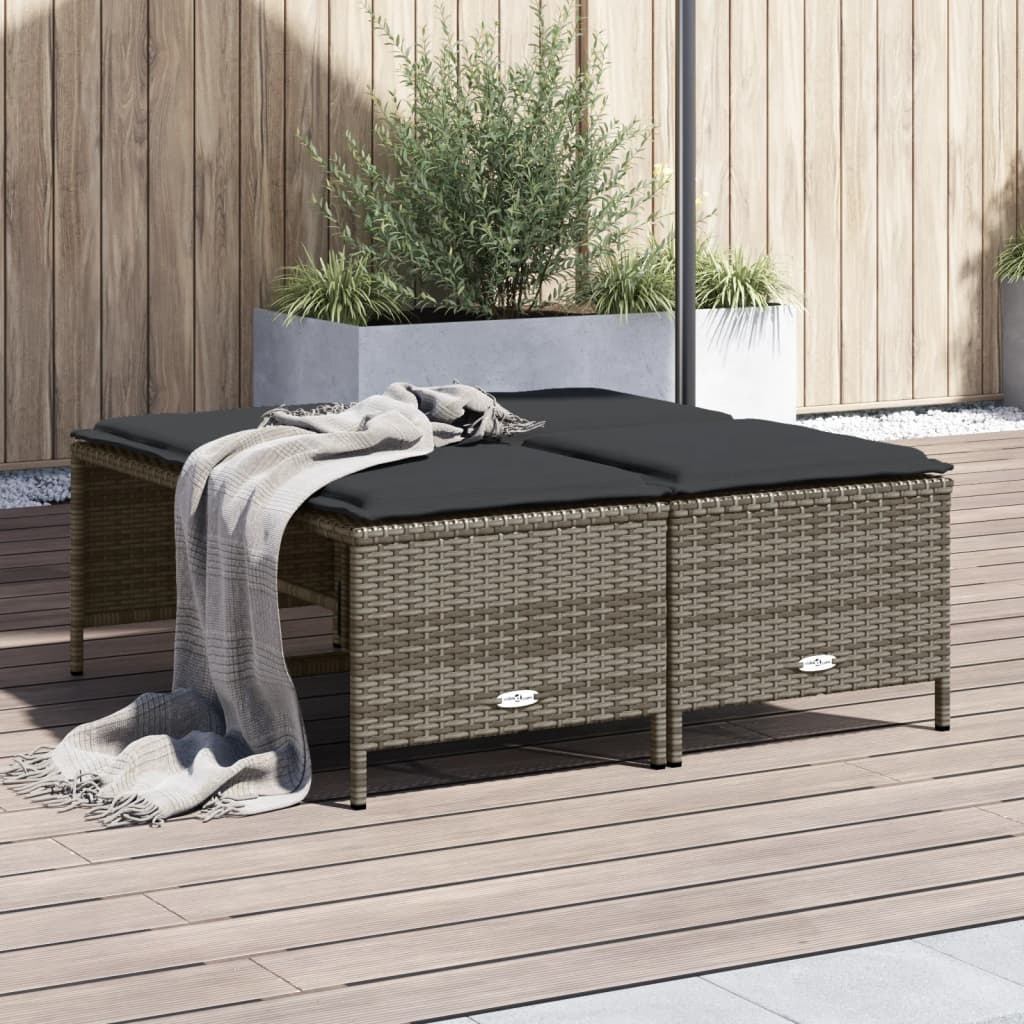
Garden Stools with Cushions 4 pcs Grey Poly Rattan
Brand: vidaXL
Relax and enjoy the outdoors on these comfortable garden stools! Durable material: PE rattan, also known as poly rattan, is a strong, low-maintenance synthetic material that looks like natural rattan. It's lightweight, easy to clean, and commonly used for outdoor furniture due to its durability and weather-resistant properties. Comfortable seat experience: This outdoor furniture, complete with thickly padded cushions, offers a comfortable seating experience. Removable and washable cover: These seat cushions feature removable covers for easy washing and maintenance. Robust and stable frame: The powder-coated steel frame ensures the garden furniture is strong and stable for daily outdoor use. Good to know:To make sure your outdoor furniture stays beautiful, we recommend protecting it with a waterproof cover. Stool: Colour: Grey Material: PE rattan, powder-coated steel Dimensions: 50 x 48 x 36.5 cm (W x D x H) Seat size: 50 x 48 cm (W x D) Maximum load capacity (per seat): 110 kg UV-resistant Assembly required: Yes Cushion: Colour: Dark grey Cover material: Fabric(100% polyester) Filling material: Foam Dimensions: 51 x 48 x 3 cm (W x D x T) Delivery contains: 4 x Garden stool 4 x Cushion with removable and washable cover
Category: Furniture > Outdoor Furniture > Outdoor Ottomans > Shoe Storage Ottomans